Oboe

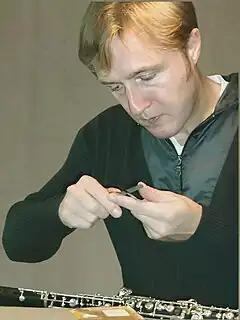
Oboist Albrecht Mayer preparing reeds for use. Most oboists scrape their own reeds to achieve the desired tone and response.

The oboe uses a double reed, similar to that used for the bassoon. Most professional oboists make their reeds to suit their individual needs. By making their reeds, oboists can precisely control factors such as tone color, intonation, and responsiveness. They can also account for individual embouchure, oral cavity, oboe angle, and air support.